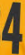
Number: 4